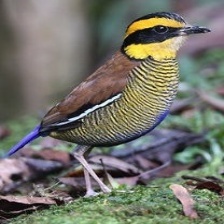
Species: GURNEYS PITTA
Scientific name: HYDRORNIS GURNEYI